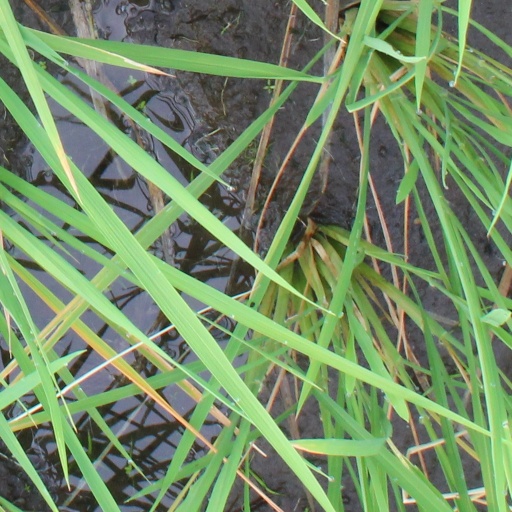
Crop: rice